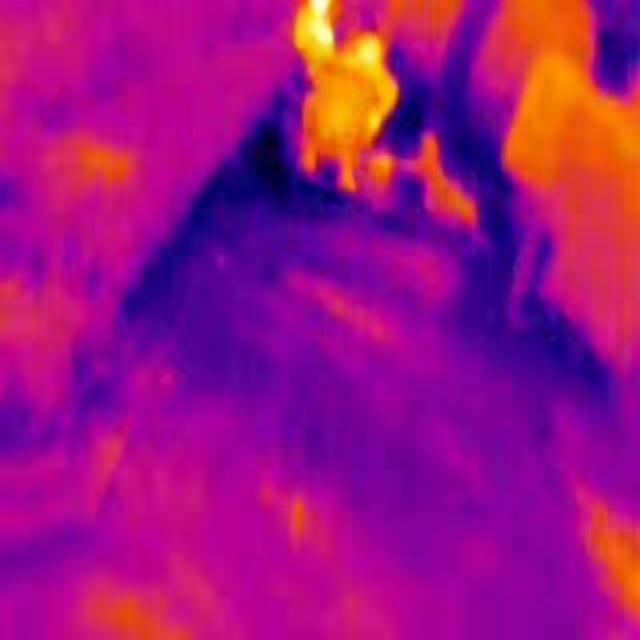
Detected objects:
label: person
label: person